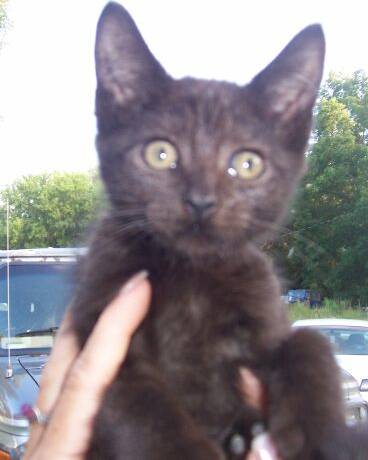
Label: cat